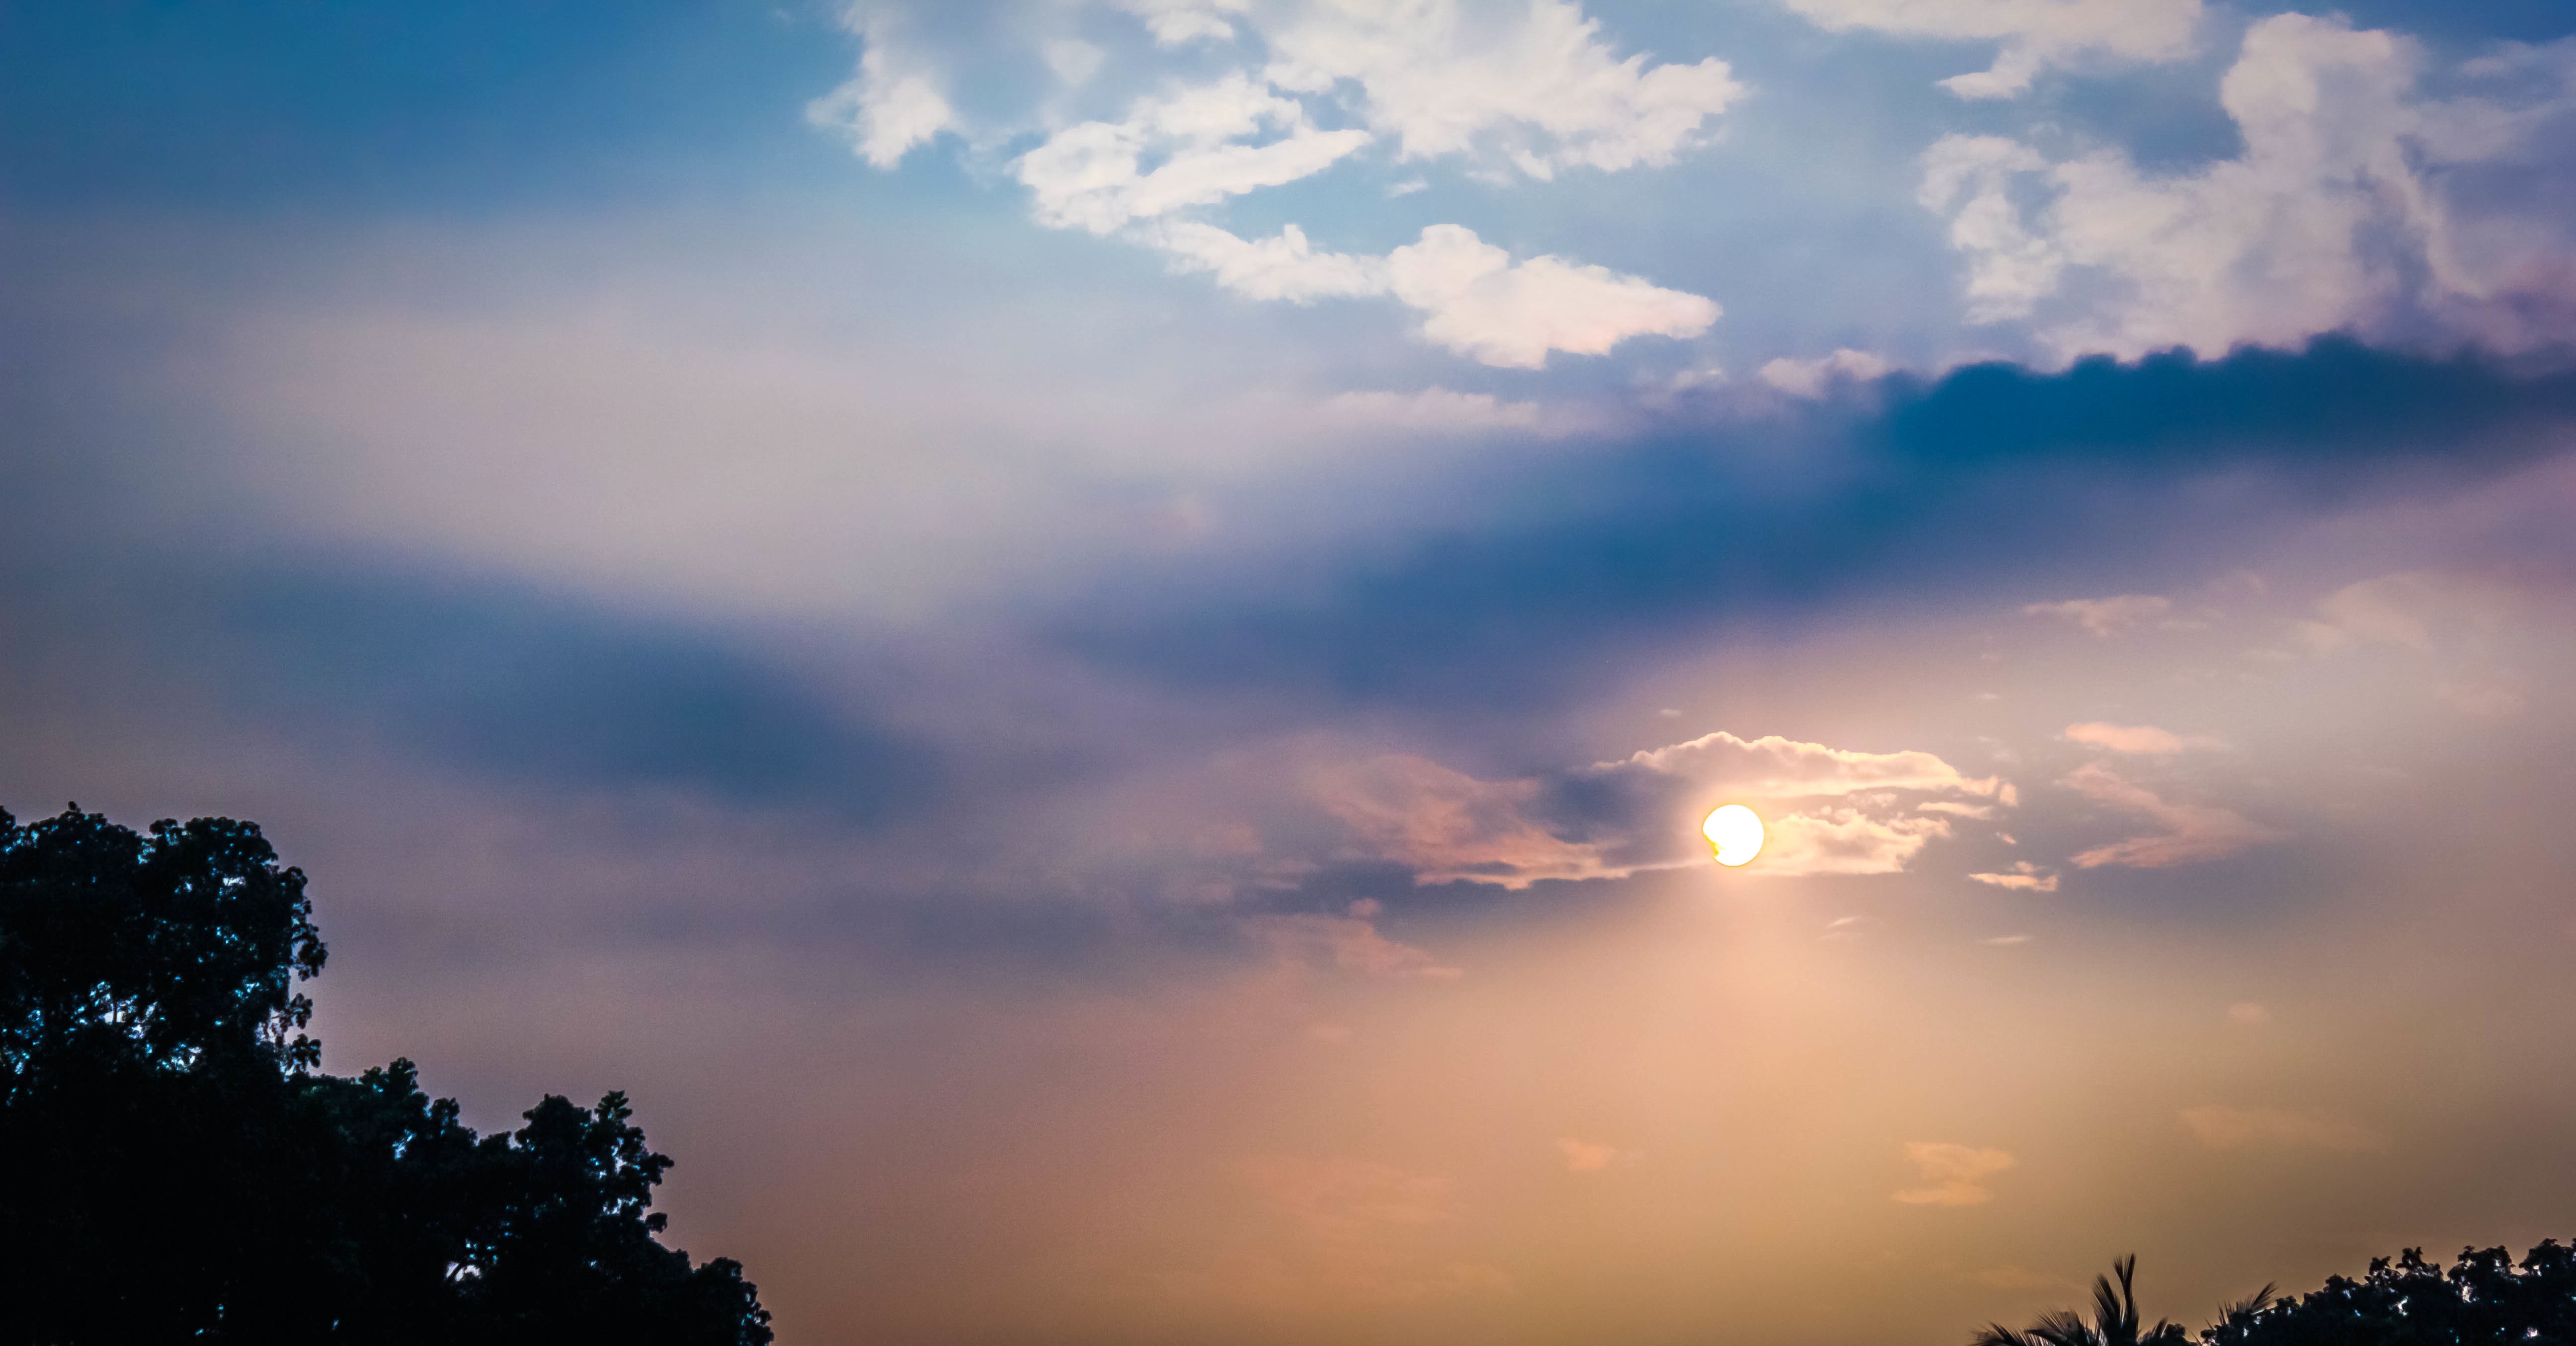
horizon, cloud, sky, sun, sunrise, sunset, sunlight, morning, dawn, atmosphere, dusk, evening, cumulus, afterglow, meteorological phenomenon, atmospheric phenomenon, atmosphere of earth